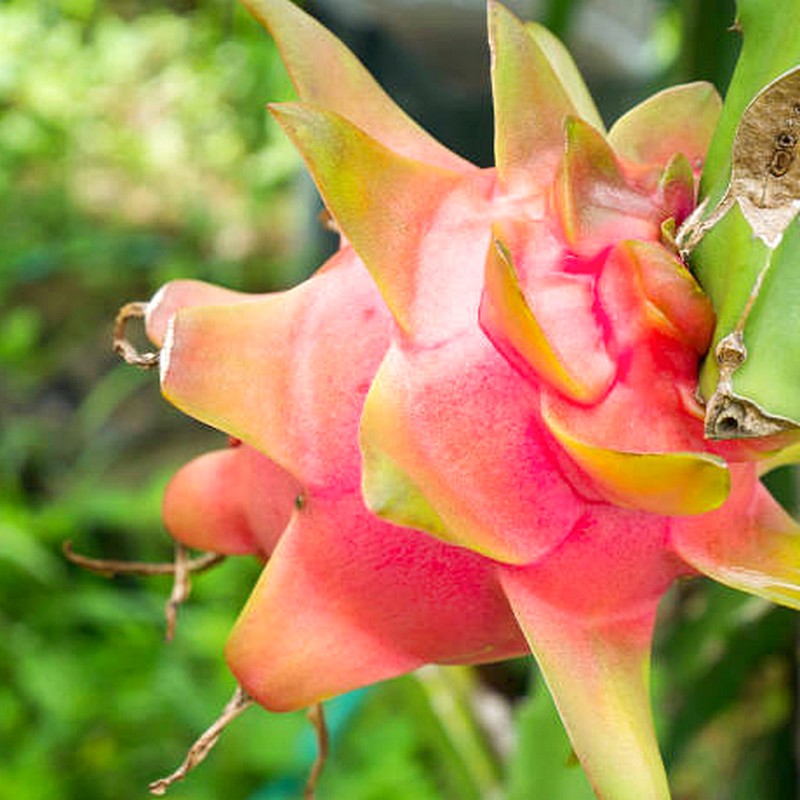
Label: Mature Dragon Fruit